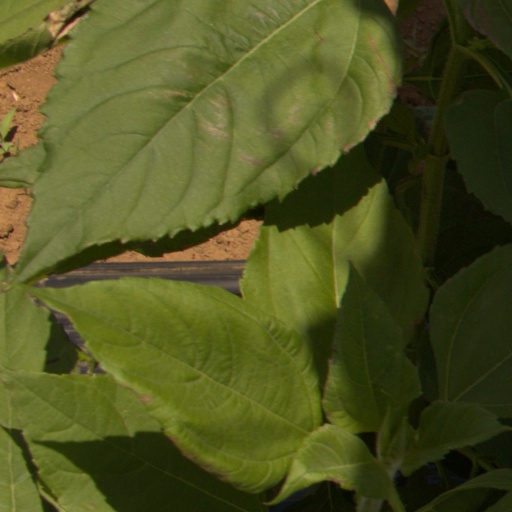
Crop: Jerusalem artichoke